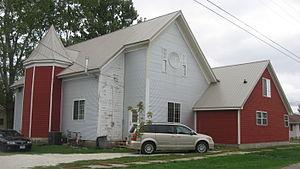
Morning Sun est une ville du comté de Louisa, en Iowa, aux États-Unis. Elle est fondée en 1851 et incorporée le 3 juin 1867.